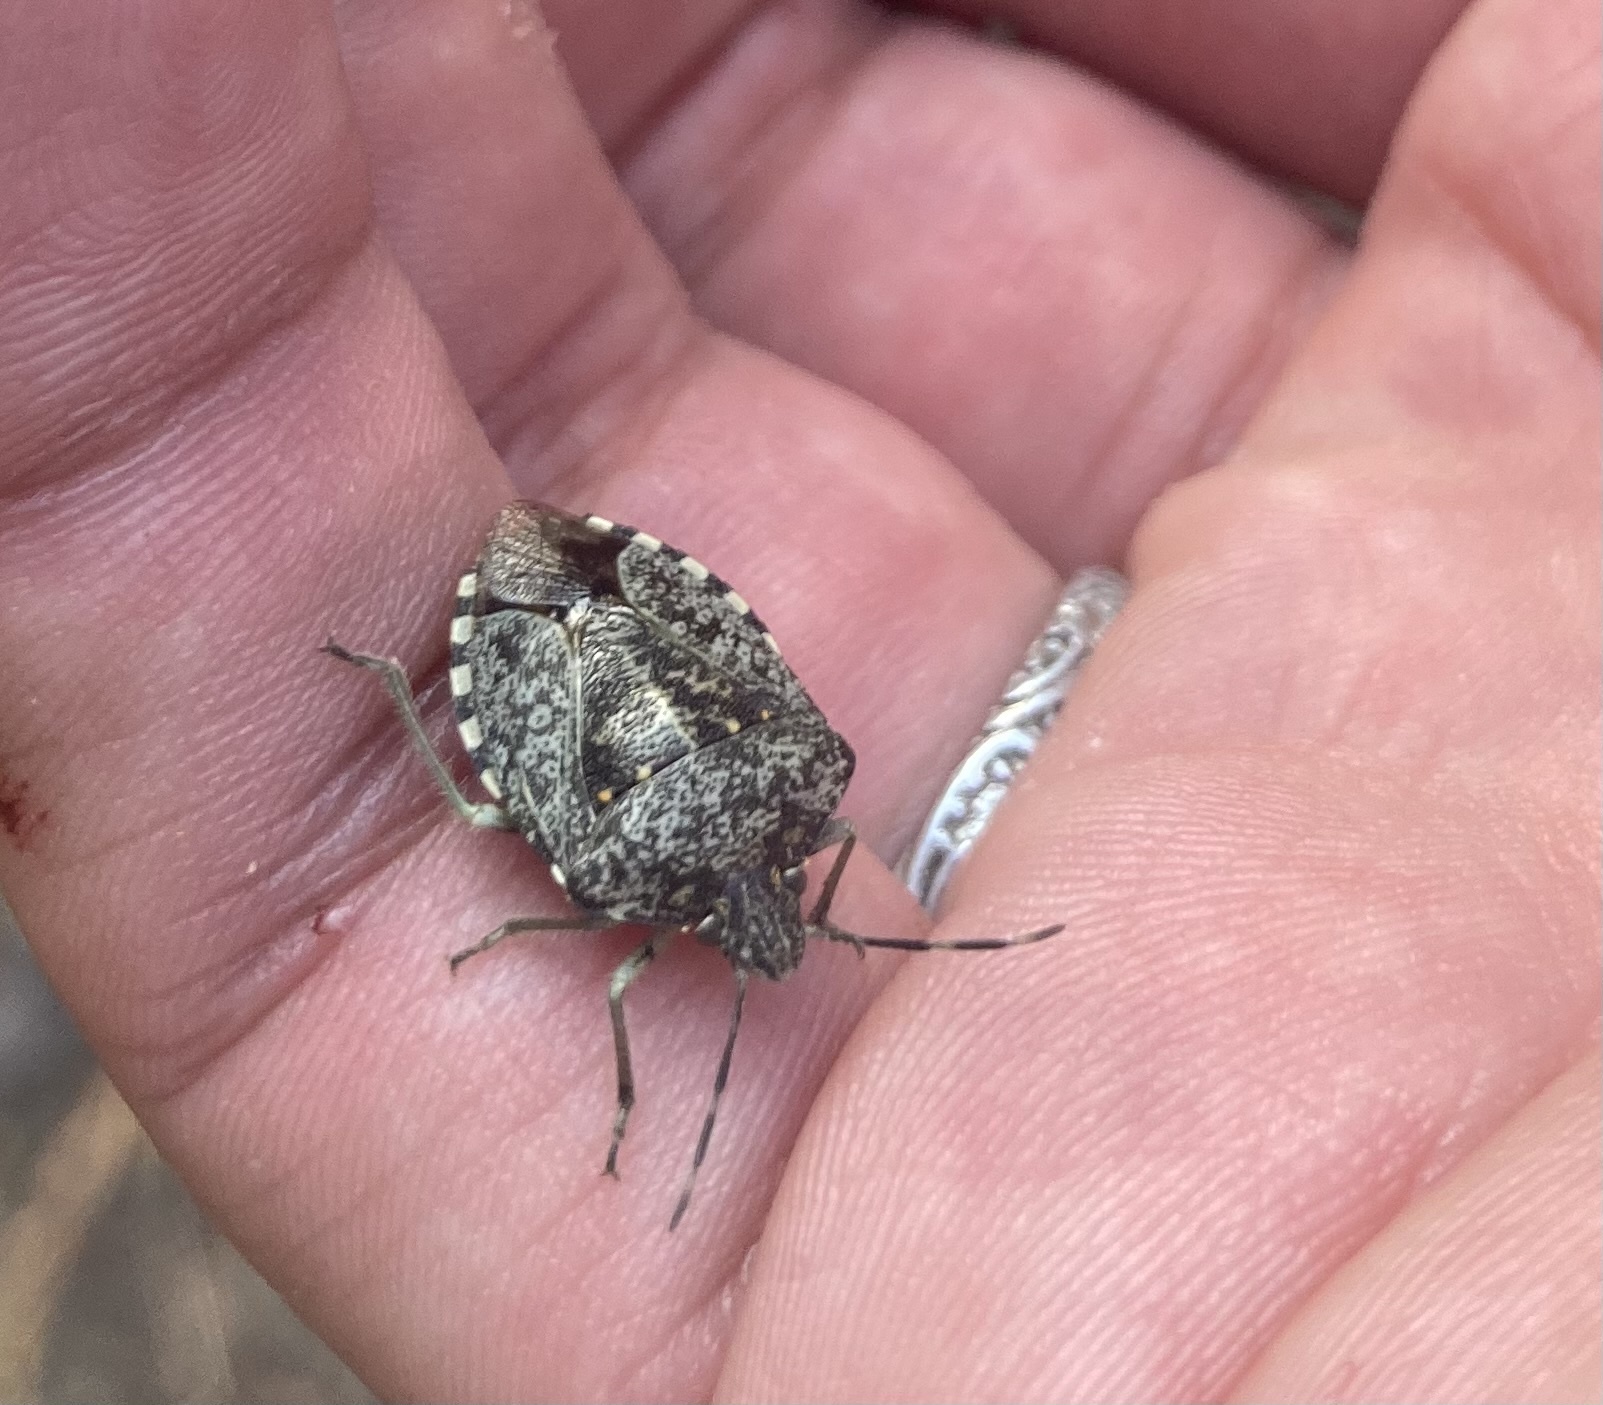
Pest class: stink_bug